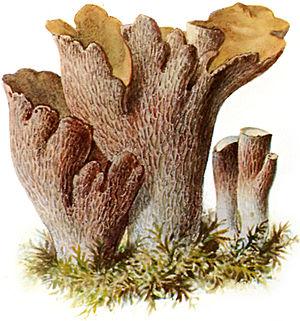
La chanterelle violette est une espèce de champignons basidiomycètes de la famille des Gomphaceae. Malgré son nom, elle est assez éloignée des autres espèces appelées chanterelles de la famille de Cantharellaceae, et plus proche des ramaires. Les jeunes spécimens ont une forme de massue ou d'entonnoir d'une belle teinte lilas, qui tourne vite au jaune-brun. Plusieurs chapeaux arrivent souvent d'un même pied et fusionnent à maturité. La surface fertile forme des plis qui portent les spores. Le champignon apparaît seul ou en amas, parfois en rond de sorcière, au pied des conifères. Il a une aire de répartition assez étendue, en Asie, en Amérique du Nord et en Europe. Il est menancé par la perte de son habitat, surtout sur ce dernier continent, et bénéficie d'une protection juridique dans certains pays. C'est un champignon comestible plutôt apprécié, mais qu'on devrait éviter de récolter en raison de sa raréfaction.